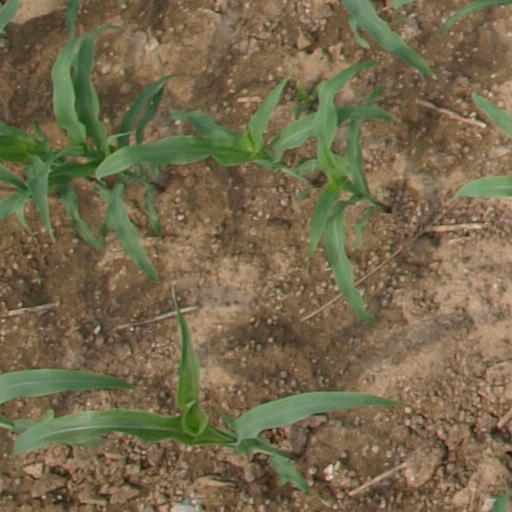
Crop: maize; corn